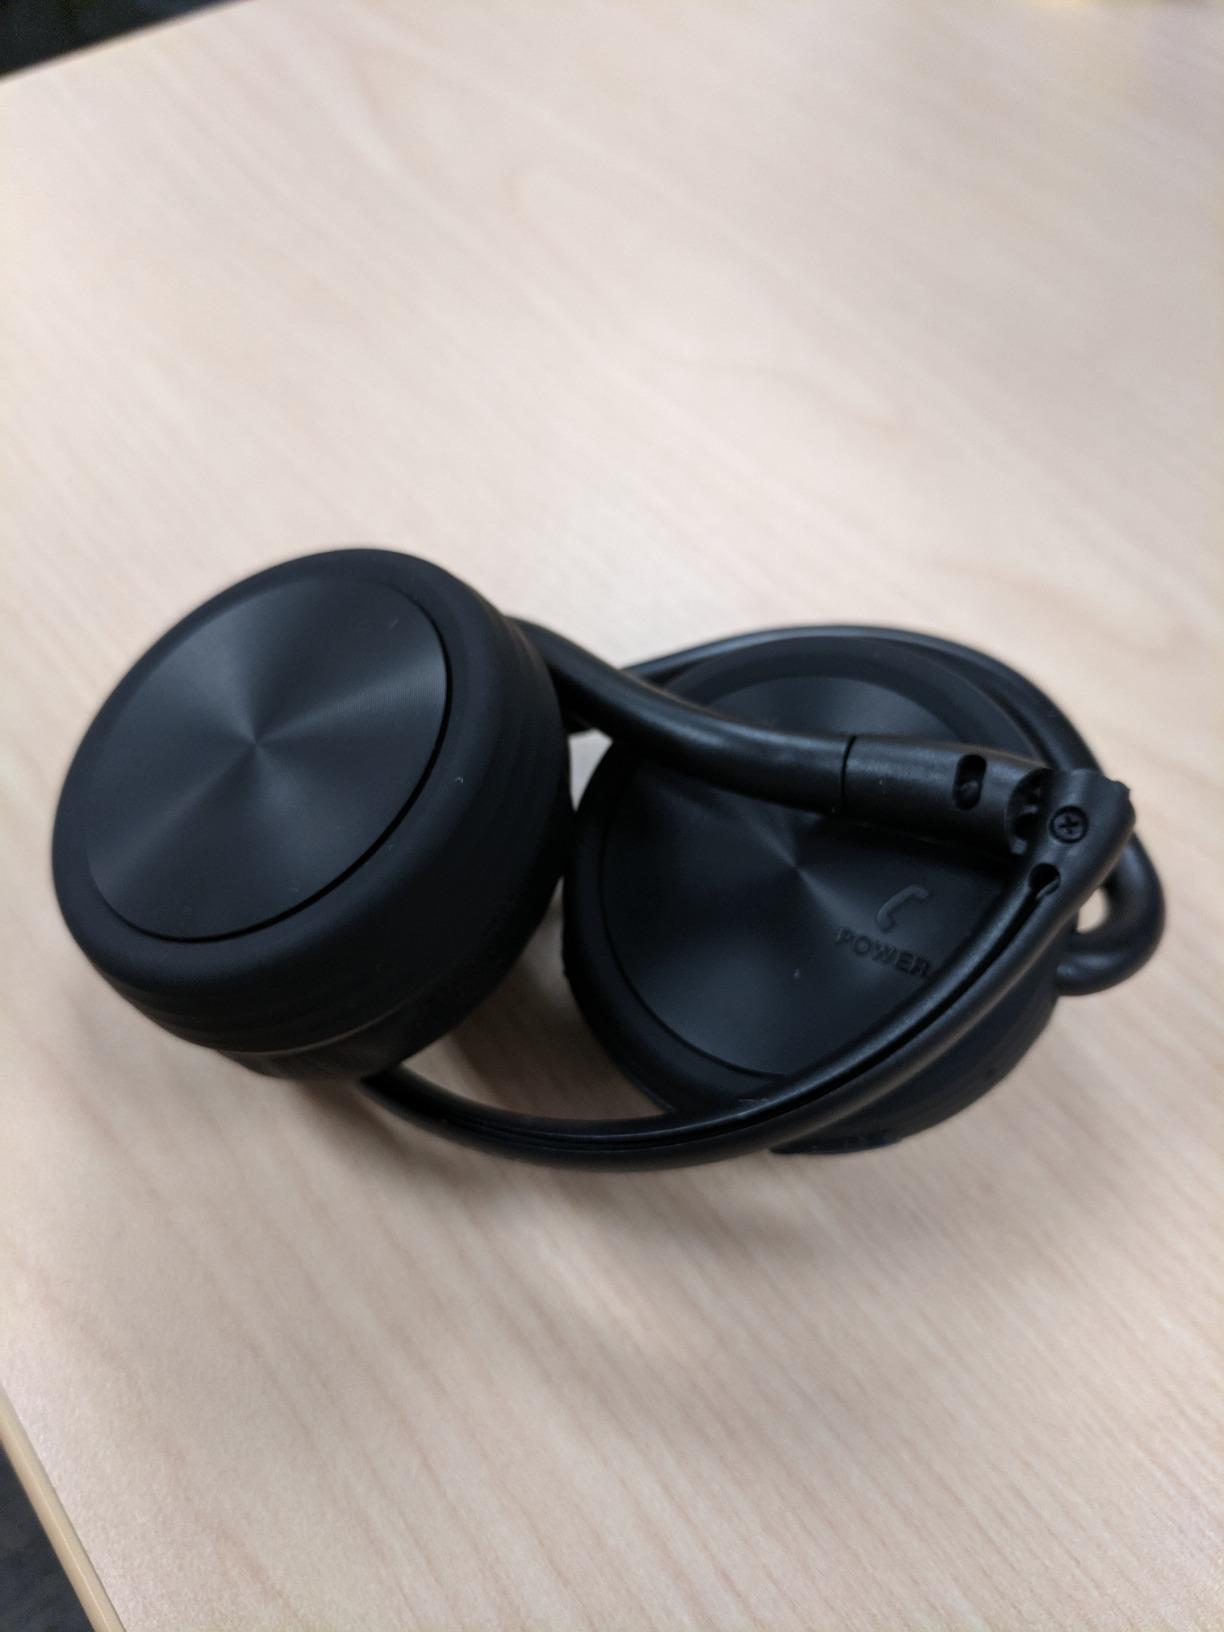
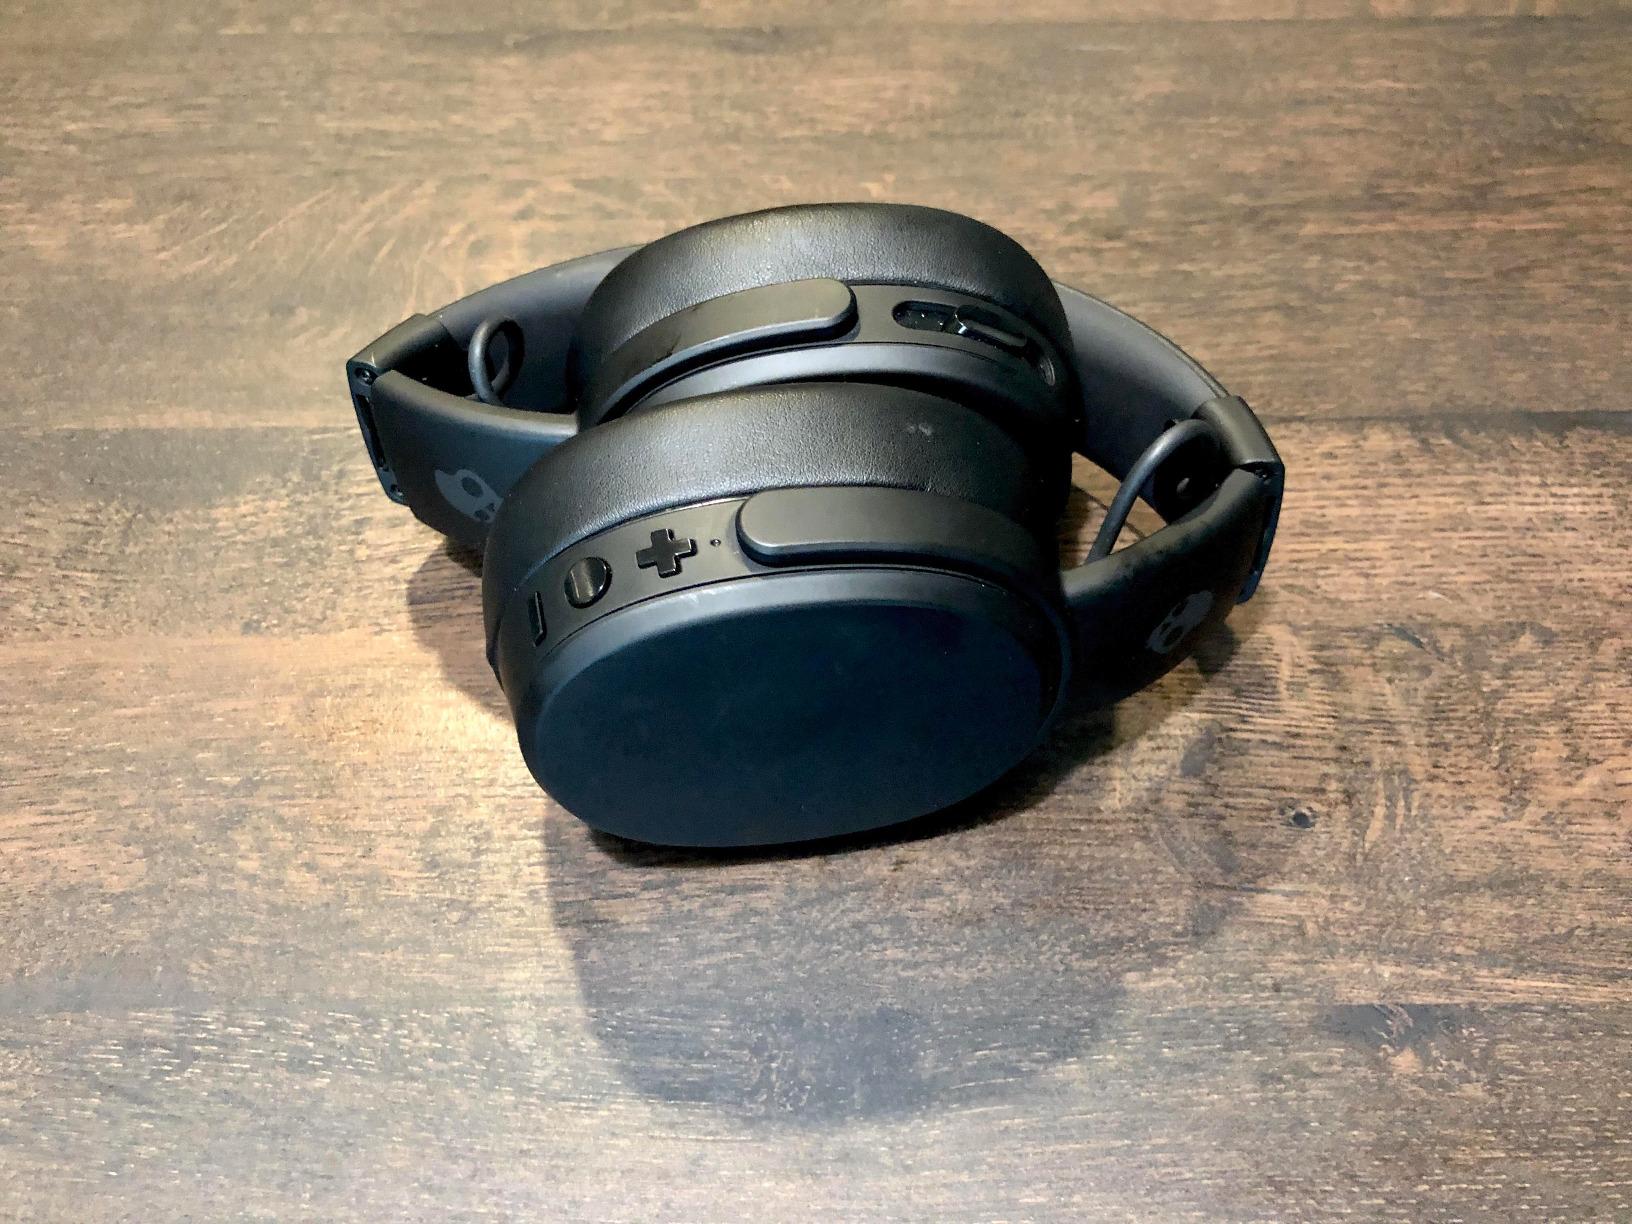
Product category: headphones
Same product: no